Ambrose

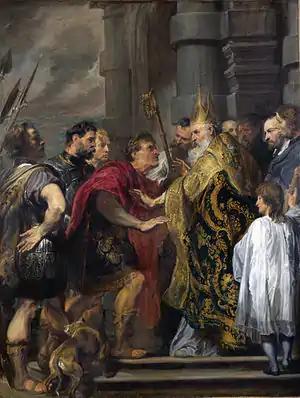
"Saint Ambrose barring Theodosius from Milan Cathedral" a "pious fiction" painted in 1619 by Anthony van Dyck. National Gallery, London

Ambrose was born into a Roman Christian family, of Greek descent, in the year 339. Ambrose himself wrote that he was 53 years old in his letter number 49, which has been dated to 392. He began life in Augusta Treverorum (modern Trier) the capital of the Roman province of Gallia Belgica in what was then northeastern Gaul and is now in the Rhineland-Palatinate in Germany. Scholars disagree on who exactly his father was. His father is sometimes identified with Aurelius Ambrosius, a praetorian prefect of Gaul; but some scholars identify his father as an official named Uranius who received an imperial constitution dated 3 February 339 (addressed in a brief extract from one of the three emperors ruling in 339, Constantine II, Constantius II, or Constans, in the "Codex Theodosianus", book XI.5). What does seem certain is that Ambrose was born in Trier and his father was either the praetorian prefect or part of his administration.